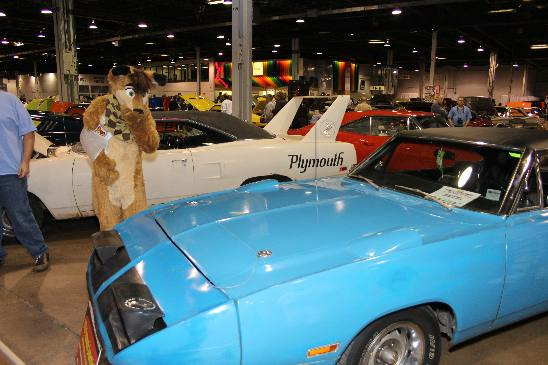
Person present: No